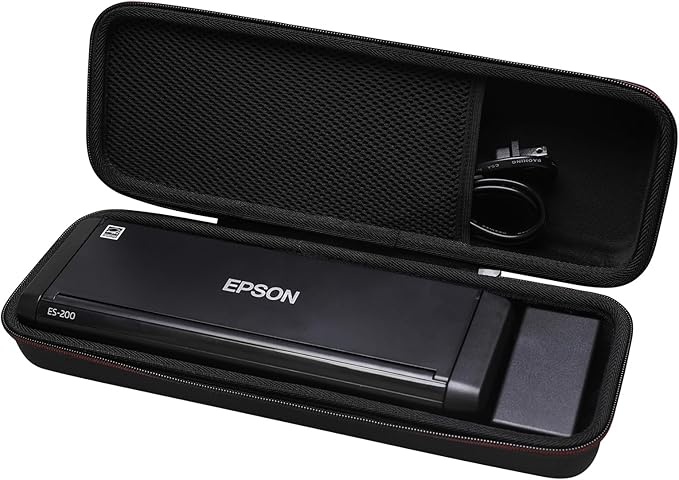
LTGEM Hard Case for Epson Workforce ES-200 / ES-300W / ES-300WR Portable Document Scanner - Travel Protective Carrying Storage Bag
About This PERFECT FIT: We've specifically designed the case to fit your Epson WorkForce ES-200 / ES-300W / ES-300WR Document Scanner. OUTER DIMENSIONS: 14.7" L – 5.2" W – 3.5" H. 100% SAFE: Hard quality EVA material is semi-waterproof, shockproof and durable to protect your scanner from impacts and splashes. HAND STRAP: The case features a strong rubber handle that allows for easy portability on the go. CONVENIENT DESIGN: Inner mesh pocket design perfectly for accessories, Smooth but strong 360 degree zipper for easy opening and closing. FOR SALE: One case ( The Epson Scanner is not included ). Overview Scanner Type : Document Brand : L LTGEM Product Dimensions : 3.5"D x 5.2"W x 3.5"H Resolution : 300 Item Weight : 0.35 Kilograms Minimum System Requirements : Windows 7
Brand: LTGEM
Category: Electronics > Print, Copy, Scan & Fax > Scanner Accessories > Scanner Carrying Cases